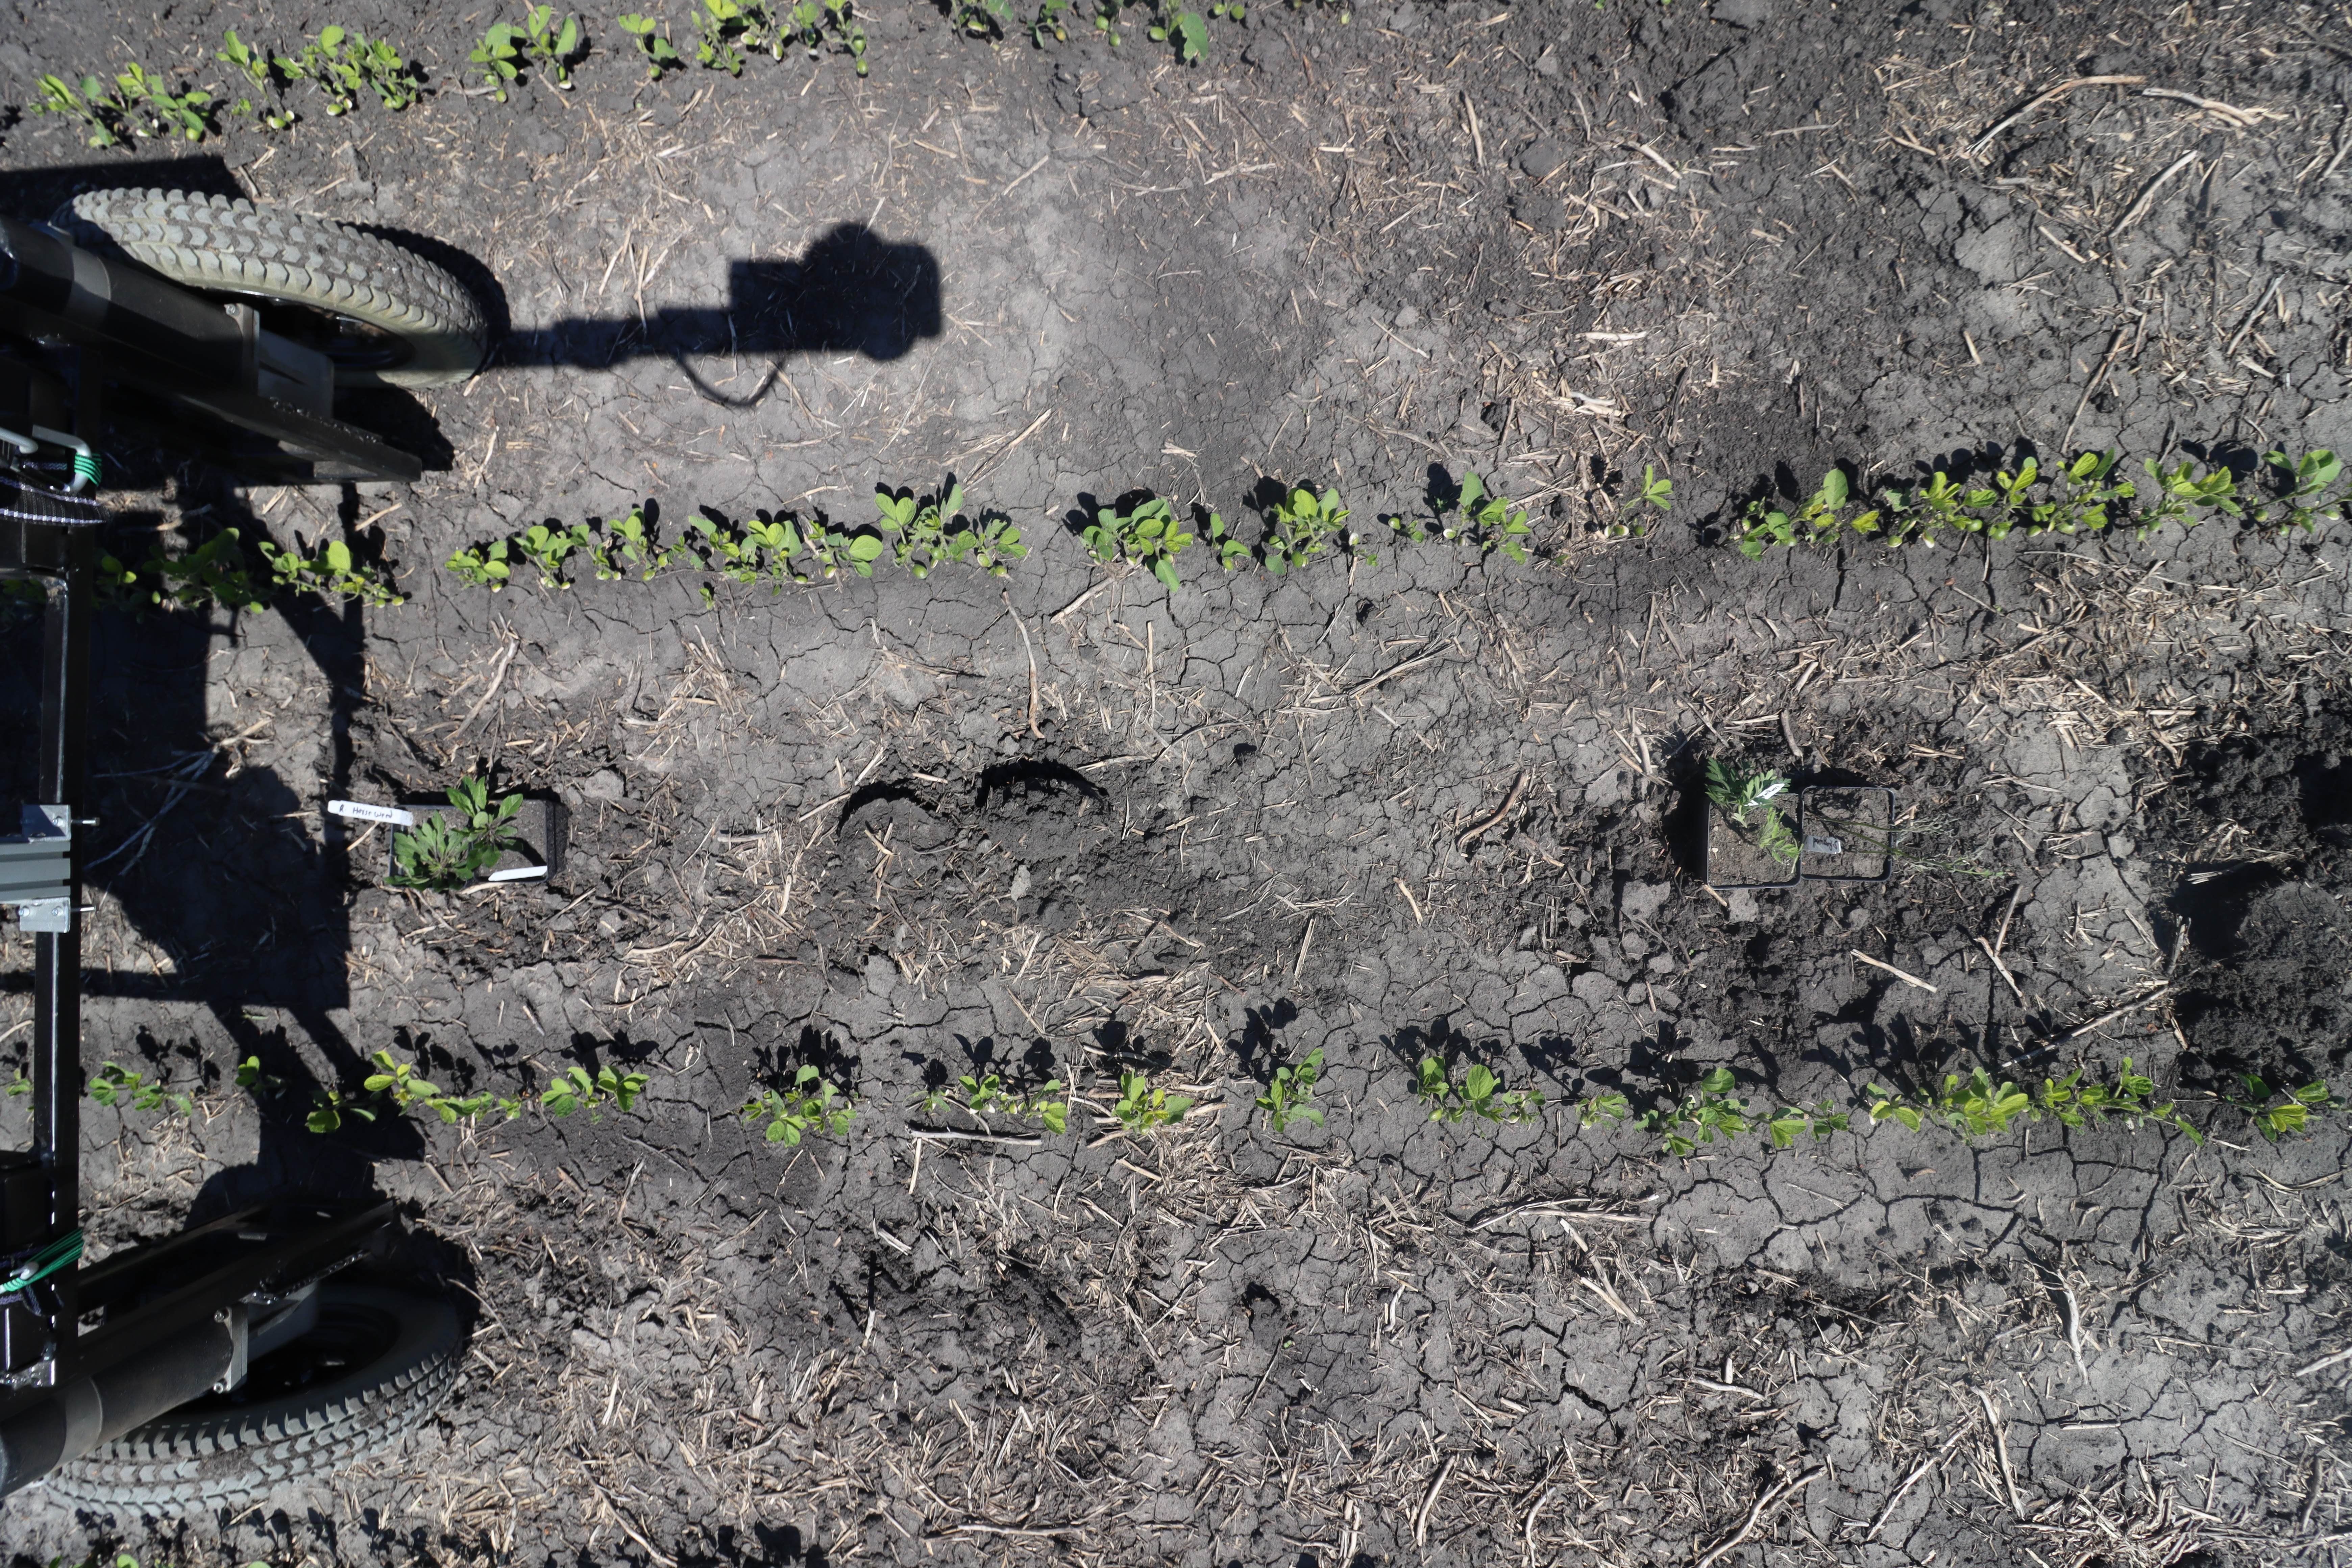
Crop: Soybean
Objects: Soybean, Soybean, Soybean, Soybean, Soybean, Soybean, Soybean, Soybean, Soybean, Soybean, Soybean, Soybean, Soybean, Soybean, Soybean, Soybean, Soybean, Soybean, Soybean, Soybean, Soybean, Soybean, Soybean, Soybean, Soybean, Soybean, Soybean, Horseweed, Ragweed, Soybean, Soybean, Soybean, Soybean, Soybean, Soybean, Soybean, Soybean, Soybean, Soybean, Soybean, Soybean, Soybean, Soybean, Soybean